Cincinnati Street Railway

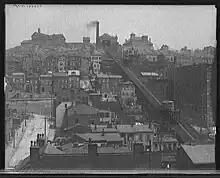
Mount Adams Incline, c. 1900

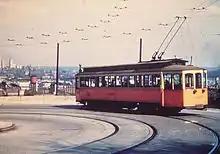
CSR's streetcars used double – instead of single – trolley poles, almost uniquely among North American streetcar systems.

Cincinnati Street Railway (CSR) was the public transit operator in Cincinnati, Ohio, from 1859 to 1952. The company ceased streetcar operations and was renamed Cincinnati Transit Company.